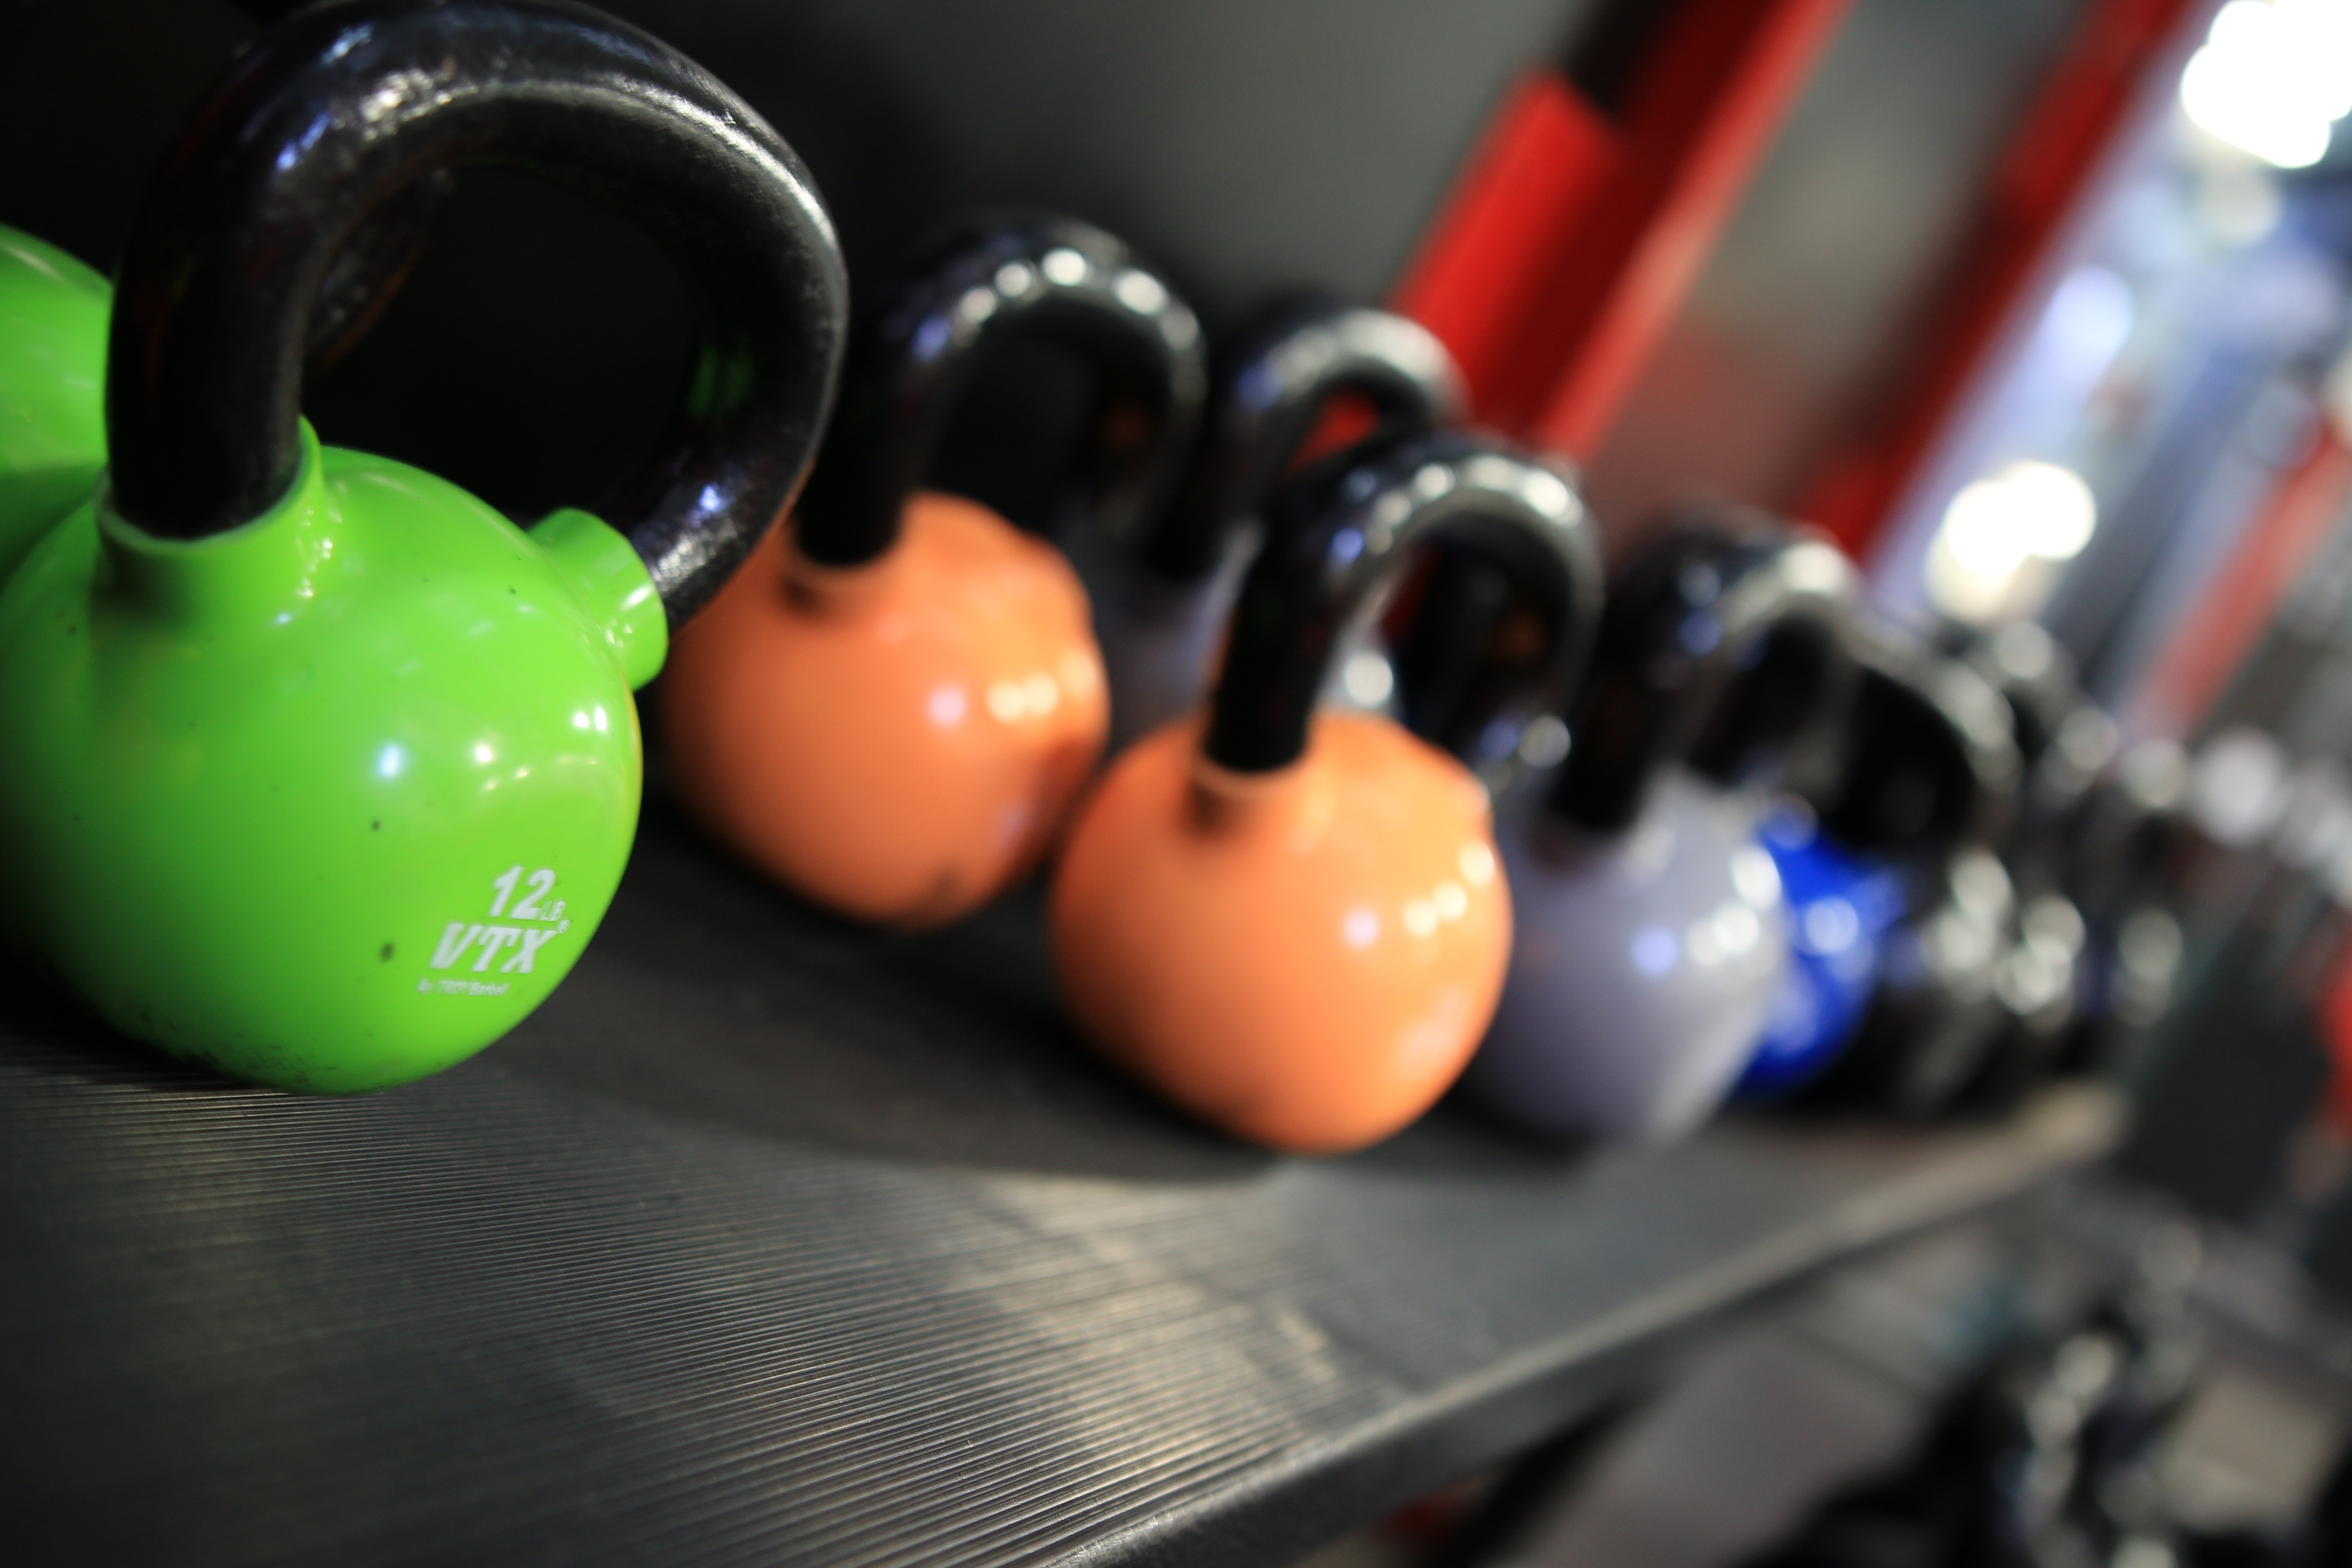
sports equipment, ball, kettlebell, exercise equipment